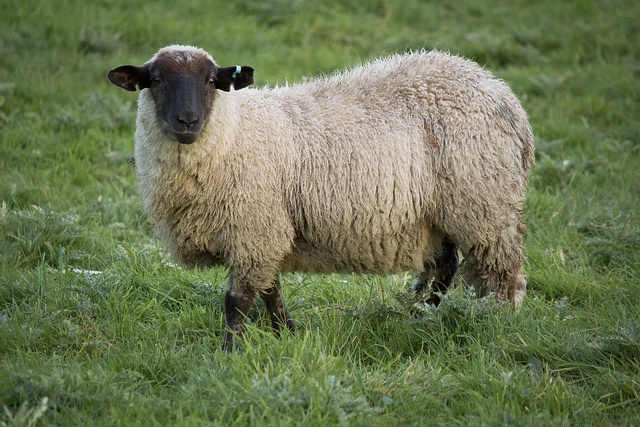
A sheep that is very furry and in a field.
a close up of a sheep on a field
A sheep standing in a grass field with a blue tag on the ear.
A sheep with a tag in its ear standing in some grass.
a tagged sheep grazing in an open field